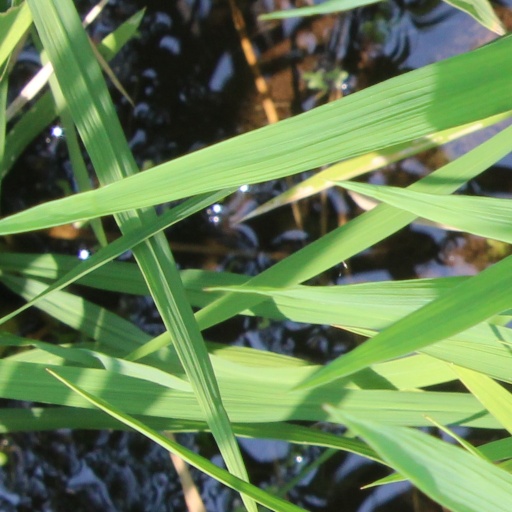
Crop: rice